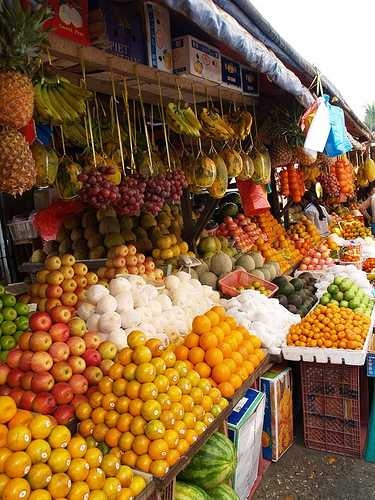
Label: Orange